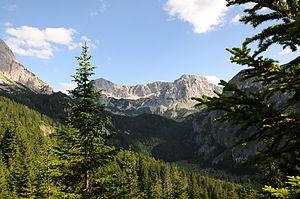
Le parc national de Sutjeska, qui couvre une superficie d'environ 172 km², est le plus ancien parc national de Bosnie-Herzégovine.